The Dalles Bridge

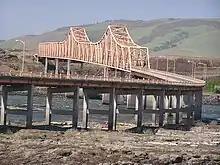
West side of The Dalles Bridge, as viewed from the southern shore of the Columbia River

Ferry service operations began at the site in 1854, but just over a decade later, in 1865, plans for a bridge began. However, it took about another 85 years and the construction of The Dalles Dam before the bridge was finally built. Although the bridge was built in connection with the dam, the bridge opened December 18, 1953, but the dam was not completed until 1957. Due to issues with the dam, the bridge had to be redesigned as a longer one and the location moved slightly farther downstream than originally planned. Notwithstanding, the already fabricated steel components (for the original bridge design) were successfully modified and used in the newly designed bridge. The cost of construction was $2.4 million (equivalent to $ million in ).